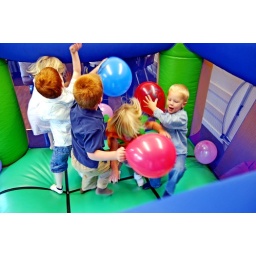
Lucy's 3rd Birthday party, the boys take the castle by force!